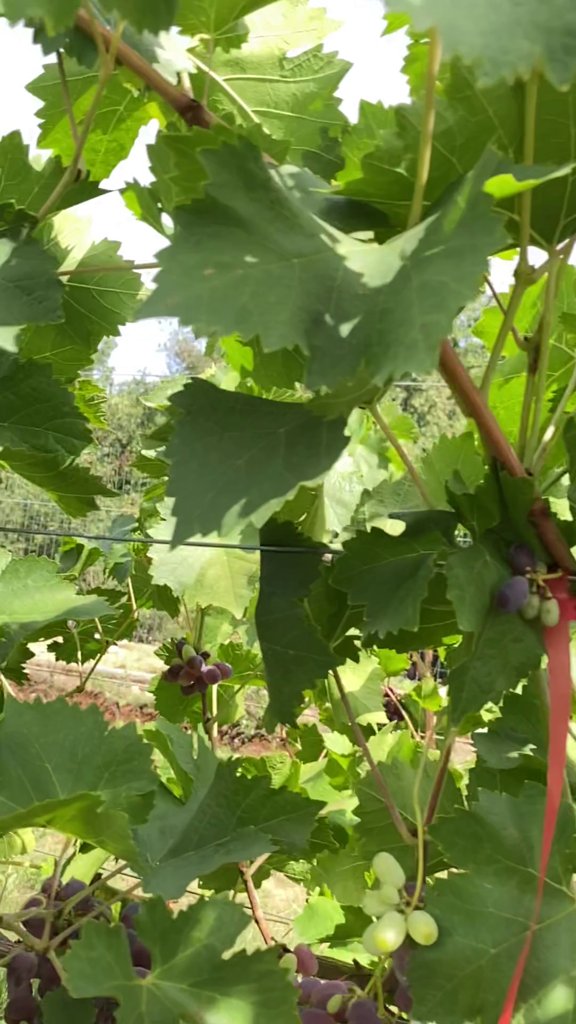
Berries visible: 38
Grape clusters: 4